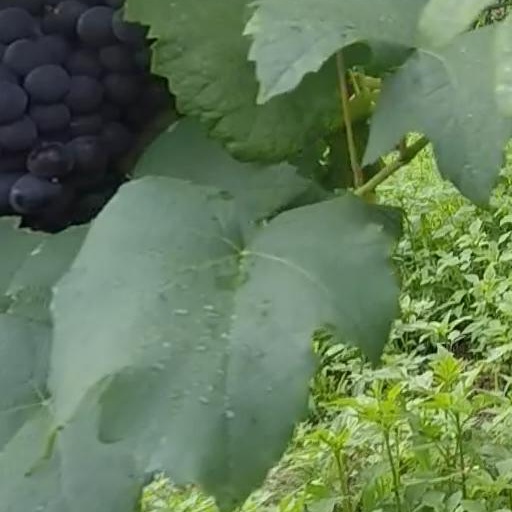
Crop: grape